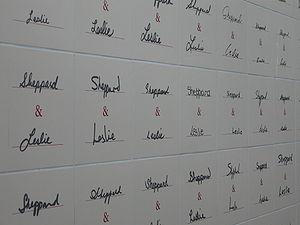
Leslie est une station de la ligne Sheppard du métro de Toronto, au Canada. Elle se situe au 1209 de Sheppard Avenue, à hauteur de Leslie Street. La station est fréquentée par une moyenne de 5 610 personnes par jour pour l'année 2010, ce qui en fait l'une des stations les moins fréquentées du réseau métropolitain.